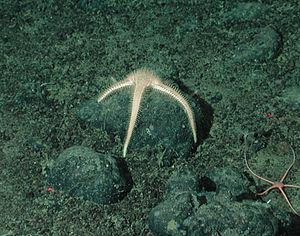
Au sens strict, la faune abyssale désigne l'ensemble des animaux vivant dans la zone abyssale des océans, c'est-à-dire vivant entre 4 000 et 6 000 m de profondeur. Toutefois, dans l'usage courant, l'expression faune abyssale désigne généralement l'ensemble des espèces vivant à partir de 200 mètres de profondeur et au-delà. À ces profondeurs, les caractéristiques de l'environnement sont très difficiles : la pression de l'eau est très élevée, la température est très basse et quasi constante, l'oxygène n'est disponible qu'en quantité très limitée, la nourriture est très rare et, surtout, la lumière venant du soleil ne pénètre pratiquement plus : c'est la zone dite aphotique, elle-même divisée en zones mésale, bathyale, abyssale et hadale. La photosynthèse y étant difficile, les végétaux ne peuvent s'y développer ; cet environnement est donc seulement occupé par des animaux et certains microorganismes non végétaux.
Notomyotida est un ordre d'étoiles de mer. Cet ordre ne comprend de nos jours qu'une seule famille : Benthopectinidae.
Benthopecten est un genre d'étoiles de mer abyssales de la famille des Benthopectinidae.